Gmina Moskorzew

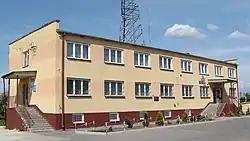
Building of the Commune Office

Gmina Moskorzew is a rural gmina (administrative district) in Włoszczowa County, Świętokrzyskie Voivodeship, in south-central Poland. Its seat is the village of Moskorzew, which lies approximately south of Włoszczowa and south-west of the regional capital Kielce.